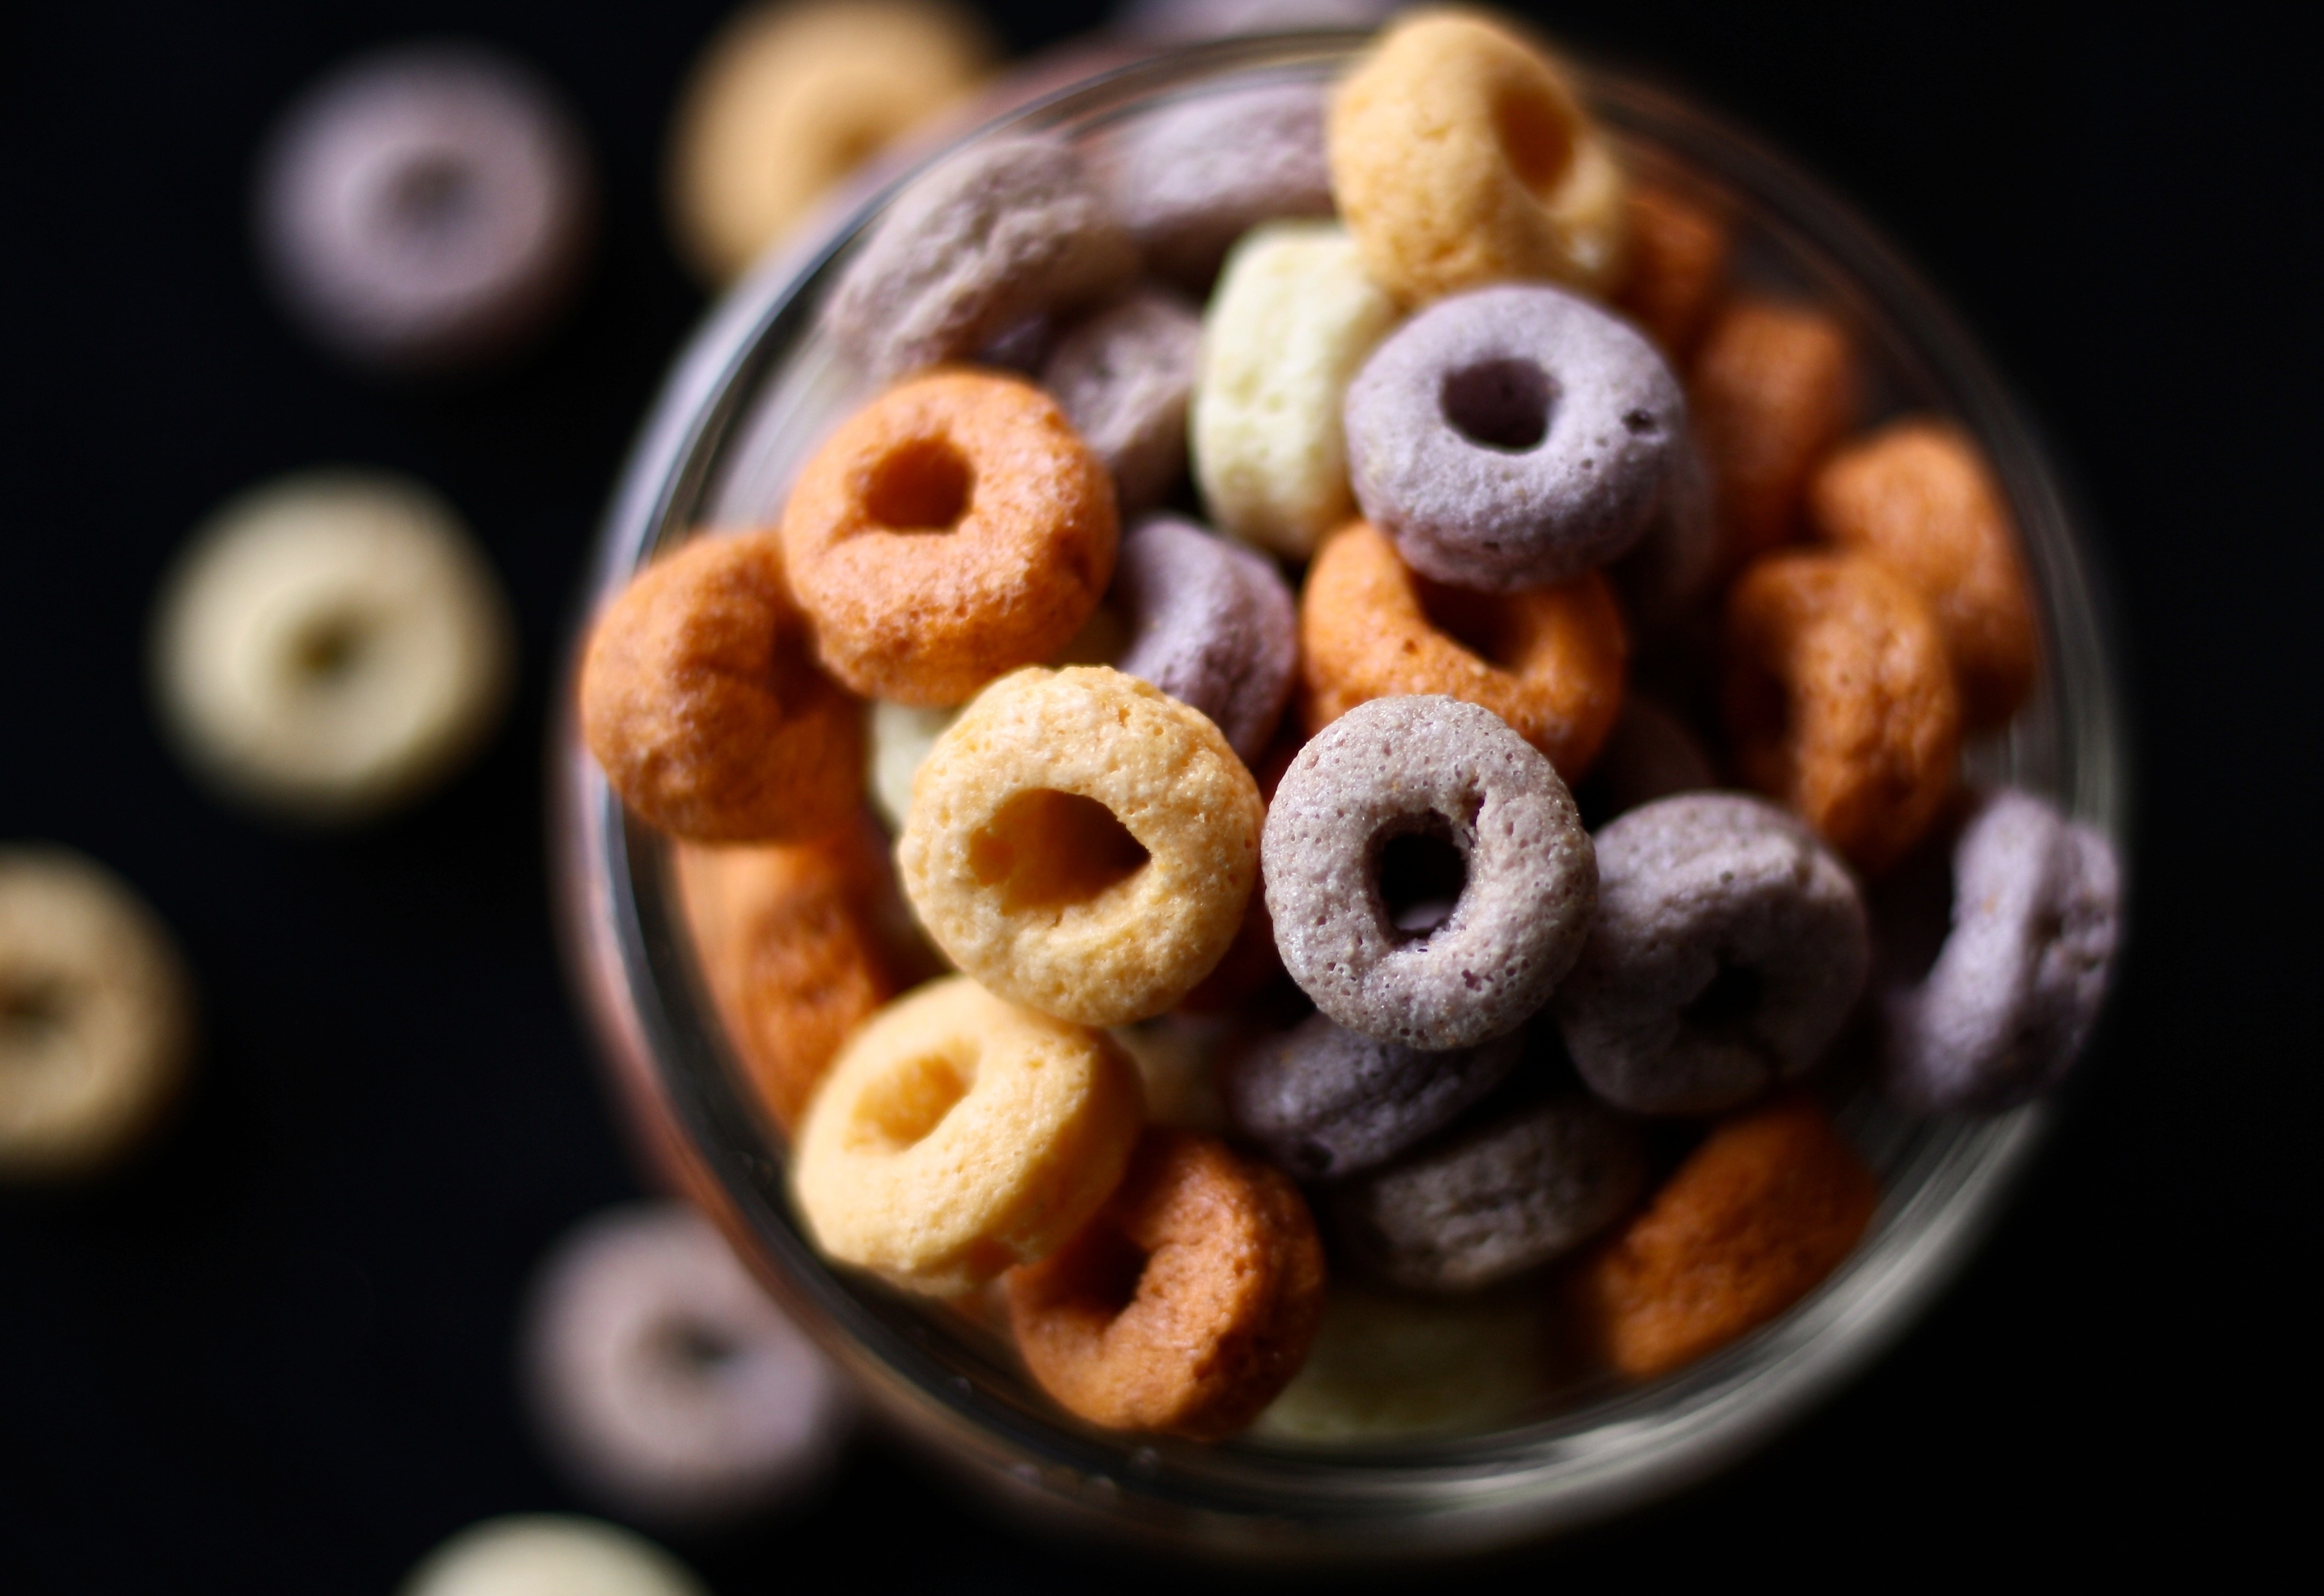
table, morning, kid, home, bowl, meal, food, produce, child, colorful, breakfast, healthy, dessert, cuisine, childhood, cereal, eating, children, happy, nutrition, colours, sweetness, baked goods, flavor, black background, cheerios, snack food